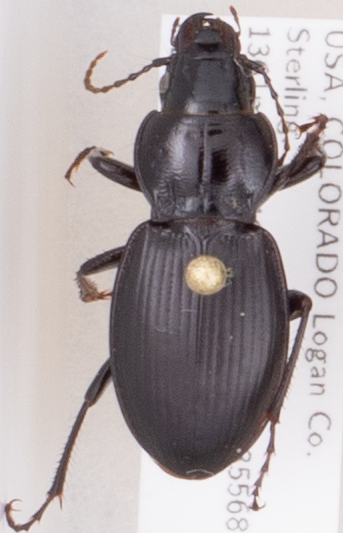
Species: Cyclotrachelus torvus
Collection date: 2018-06-28
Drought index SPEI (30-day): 0.04
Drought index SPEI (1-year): -0.36
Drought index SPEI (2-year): -0.39